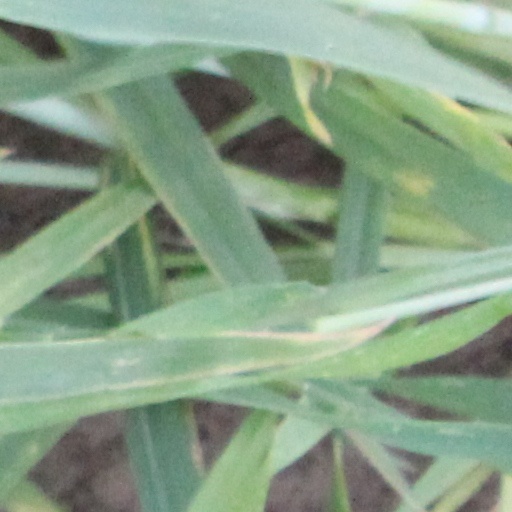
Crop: wheat